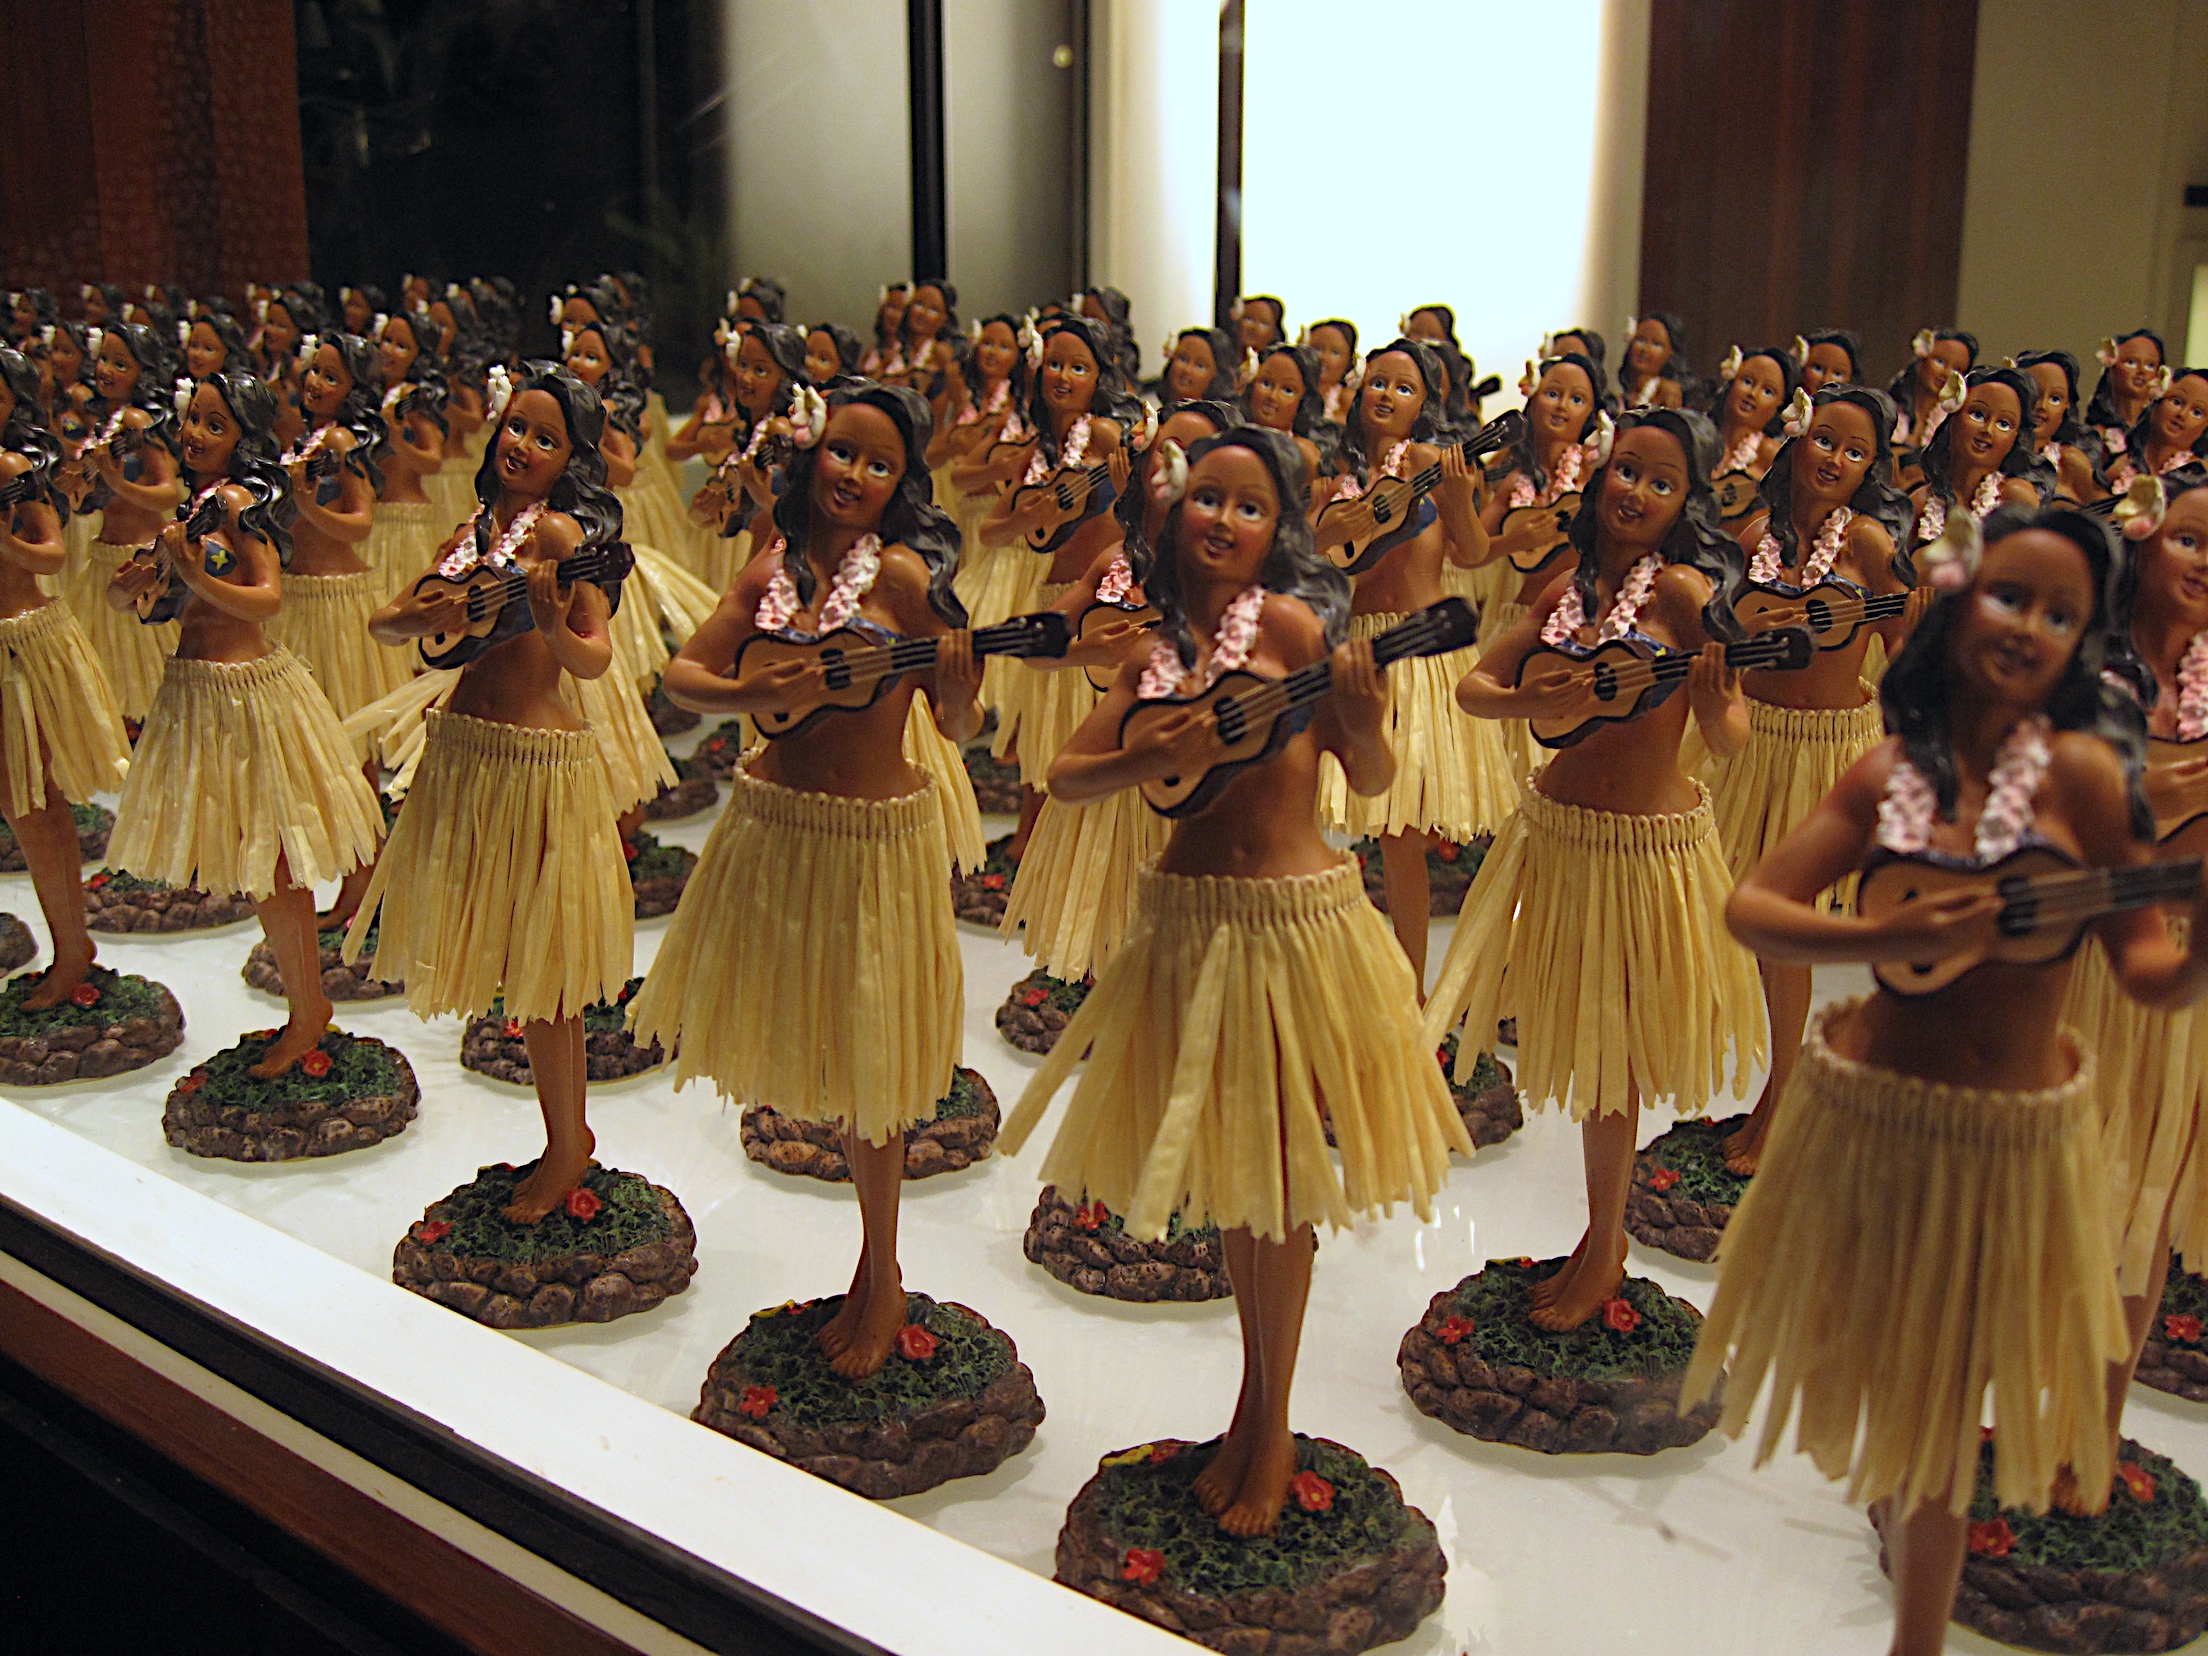
people, musician, orchestra, 2009365, 77285mm